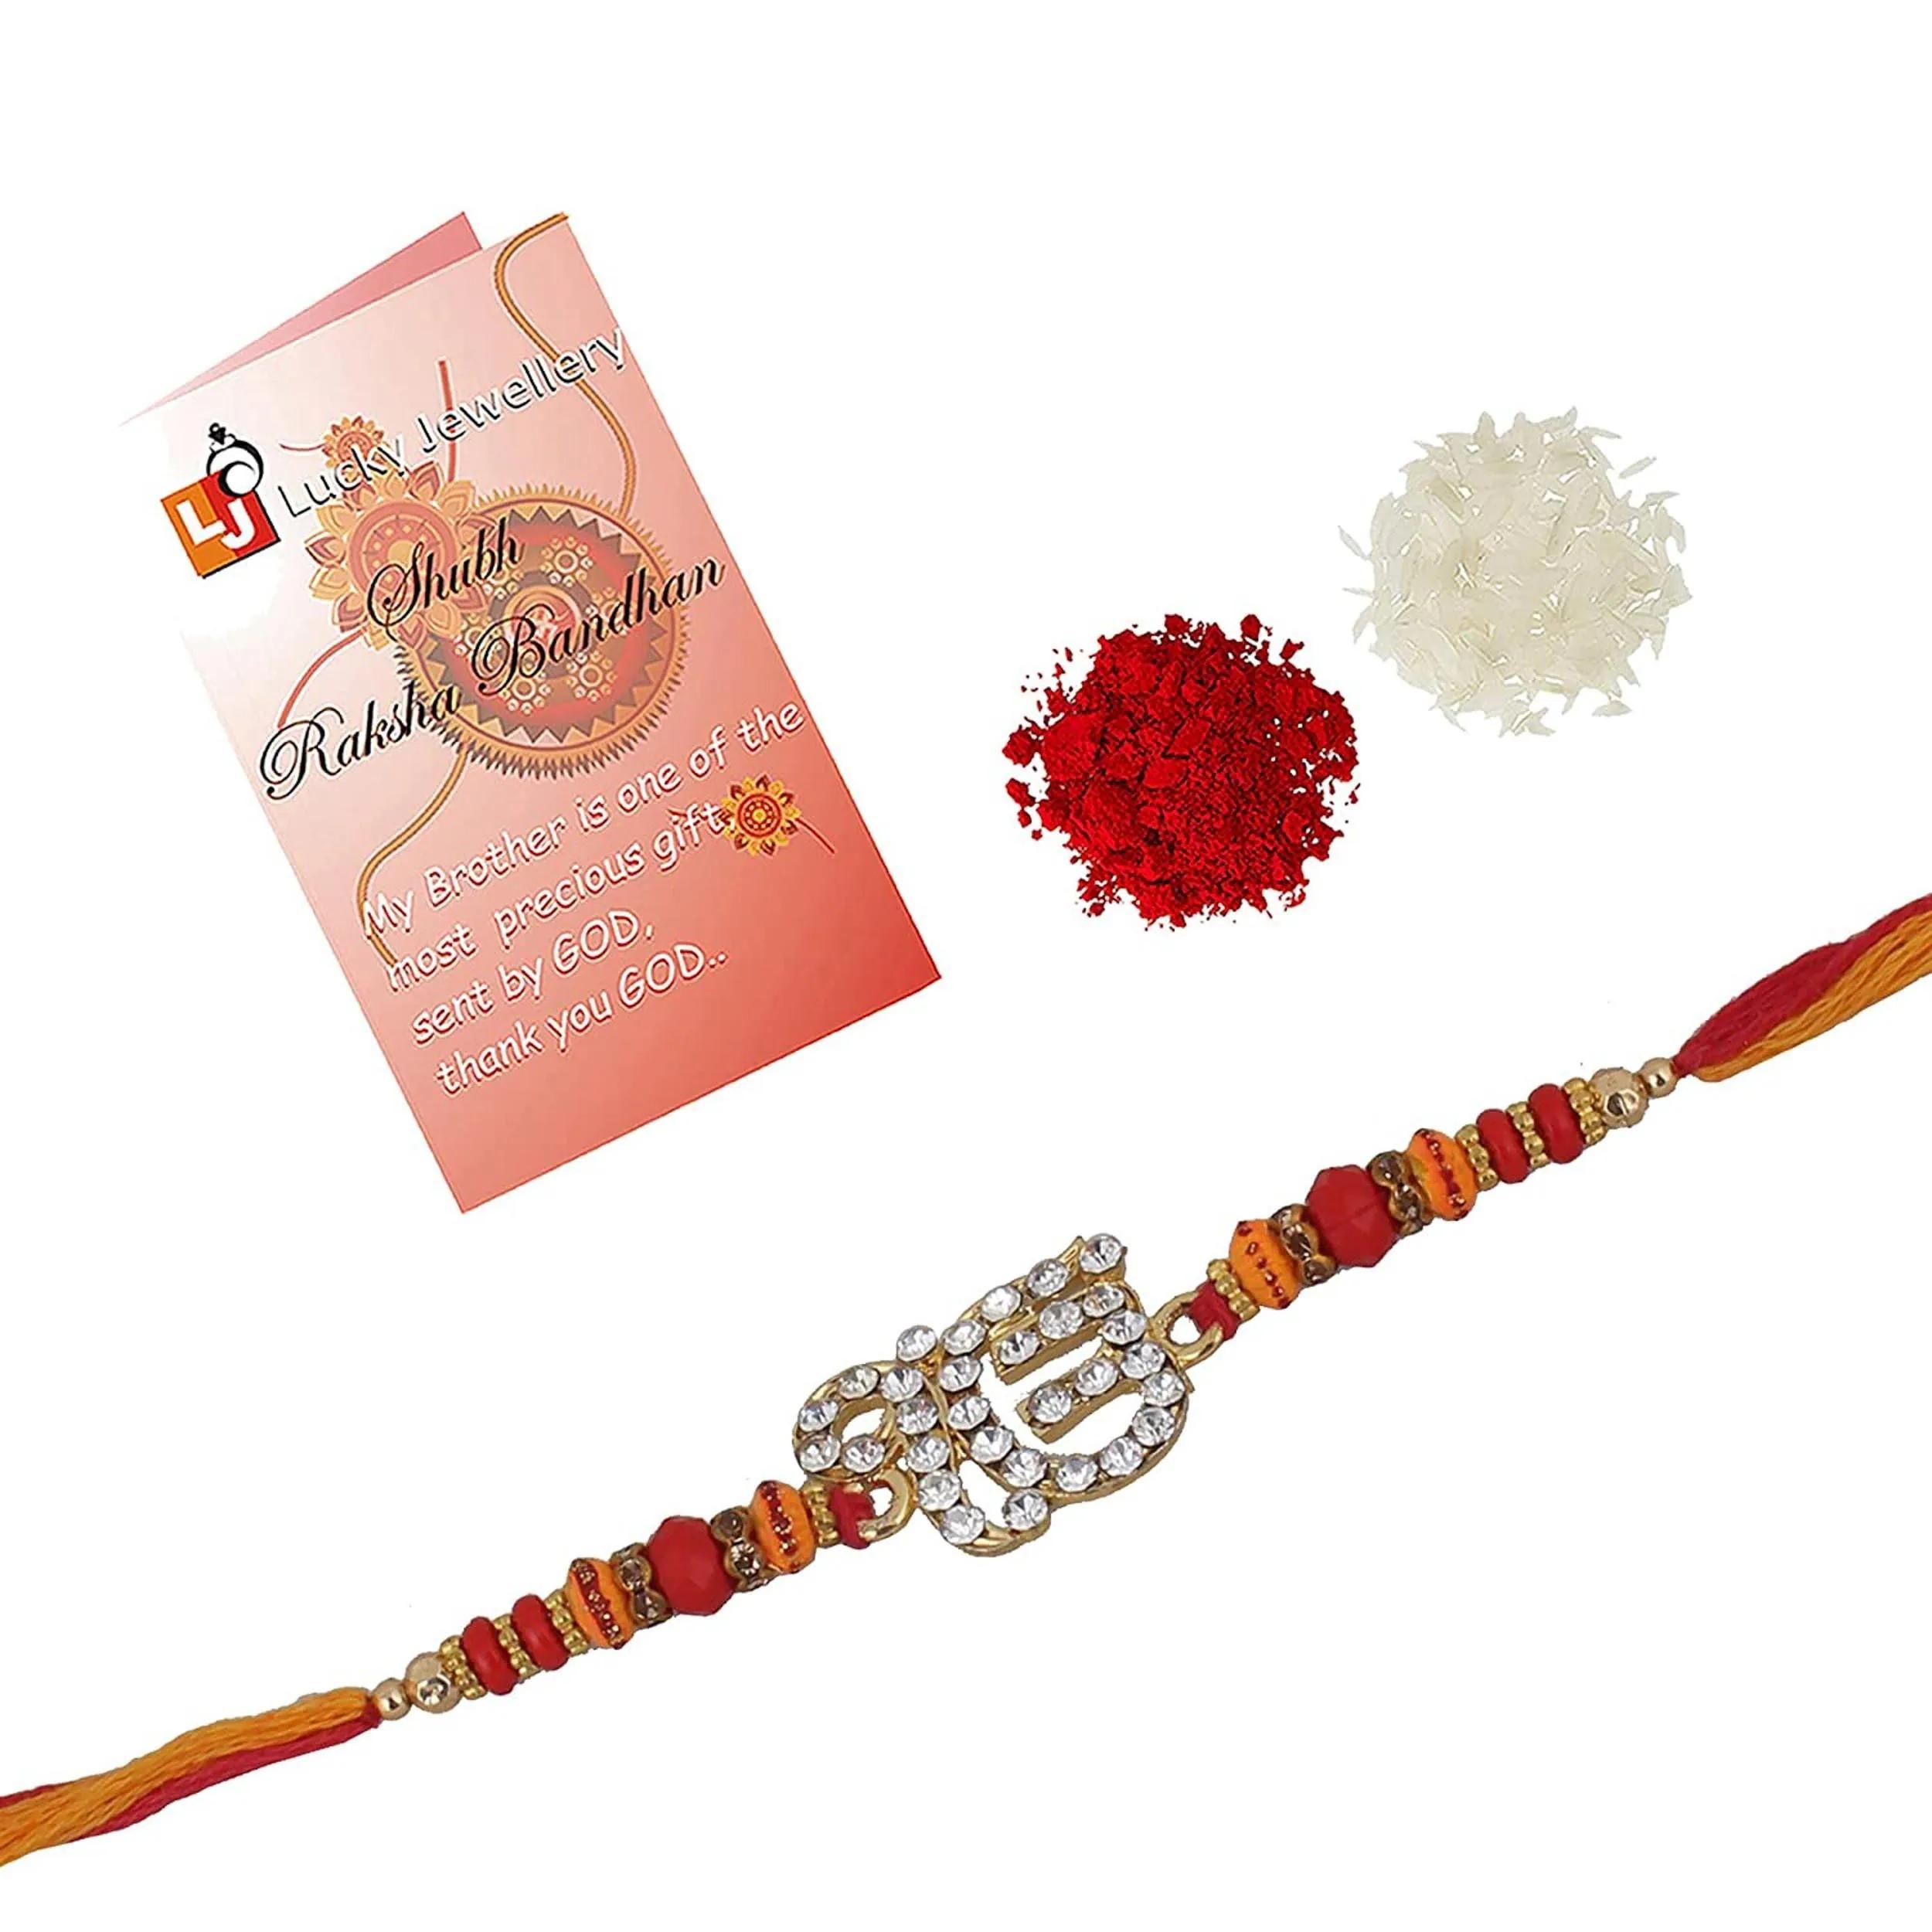
 Lucky Jewellery 18 K Gold Plated Rakhi With Roli, Chawal, And Best Wishes Cards For Men
Type: Rakhis
Brand: LUCKY JEWELLERY
Price: Rs. 143
The product is designed and printed in india. Inspired by the roots of india we strive with a mission to design for life with our exclusive designer products with the only goal to delight you on the auspicious occasion of raksha bandhanDisclaimer:Product color may slightly vary due to photographic lighting sources or your monitor settings.
Features: Send love to your brother acknowledge your love for your brother by sending this beautiful rakhi with a promise that your bond with him will grow stronger with each passing moment,Send love to your brother via lucky jewellery . Acknowledge your love for your brother by sending this beautiful rakhi with a promise that your bond with him will grow stronger with each passing moment,Use this beautiful rakhi for the blessed occasion of rakshabandhan,Gift you brother this wonderful and fabulous looking rakhi this rakshabandhan and express your love in the most amazing way
Included: 1 Pc Rakhi with Roli, Chawal, and Best WISHES Cards